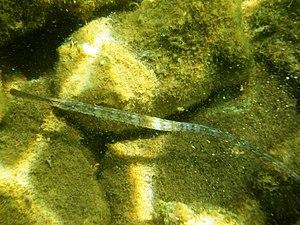
Syngnathus typhle, souvent appelé siphonostome, syphonostome ou anguille vésarde, est une espèce de poissons osseux de la famille des Syngnathidae.